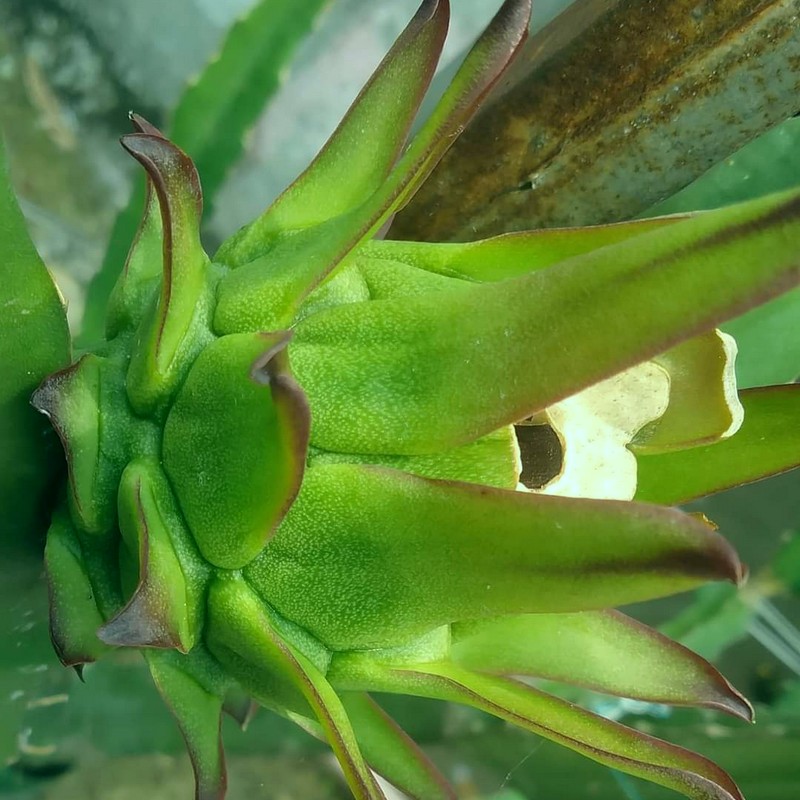
Label: Immature Dragon Fruit